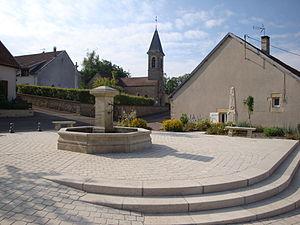
Place Saint-Martin de Verseilles-le-Bas
Verseilles-le-Bas est une commune française située dans le département de la Haute-Marne, en région Grand Est.